Grosse Pointe South High School

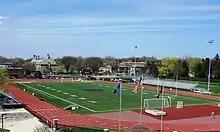
Grosse Pointe South athletic field

As of 2010, the school offers 15 varsity sports teams for boys and 18 varsity sports teams for girls. These sports include baseball, basketball, competitive cheer, crew, cross country, field hockey, figure skating, football, golf, gymnastics, ice hockey, lacrosse, sailing, soccer, softball, swimming and diving, synchronized swimming, tennis, track and field, volleyball, and wrestling. Grosse Pointe South competes in the Macomb Area Conference (MAC), under the regulation of the Michigan High School Athletic Association (MHSAA).